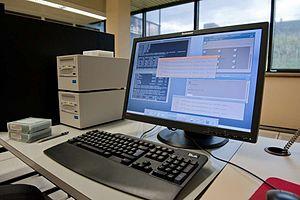
Cet ordinateur est l'un des outils de gestion du système Constance mis en place aux Archives nationales (France) pour garantir la pérennité des archives électroniques produites par l'Etat.
Le post-industrialisme est un courant intellectuel apparenté à la sociologie occidentale, apparu au début des années 1970.
Constance est un projet lancé à la fin des années 1970 par les Archives nationales pour garantir la pérennité des archives informatiques produites par l'État et les opérateurs publics selon 4 volets : Constance 1 pour les enquêtes statistiques, Constance 2 pour les fichiers de gestion, Constance 3 pour les bases de données, Constance 4 pour la bureautique
La sociologie des techniques est une discipline scientifique et de recherche apparue au début des années 1980 dans le domaine des STS, qui traite des interactions entre « la société » et « la technique ».
La « révolution numérique » désigne le bouleversement profond des sociétés provoqué par l'essor des techniques numériques telles que l'informatique et le développement du réseau Internet.